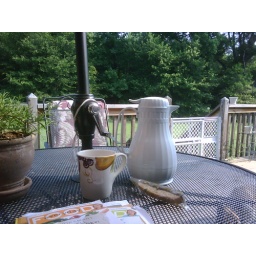
a view from the best seat in the house (kinda)